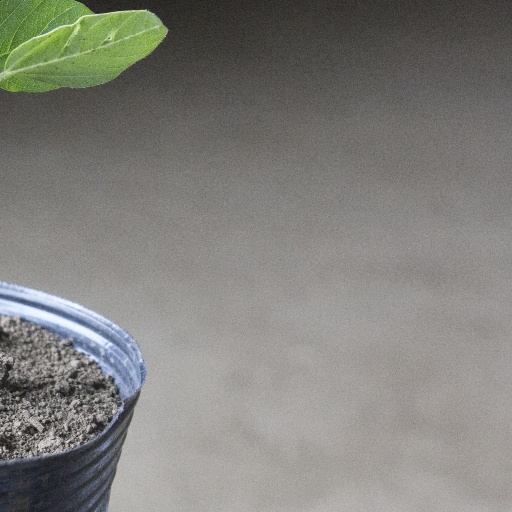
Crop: soybean